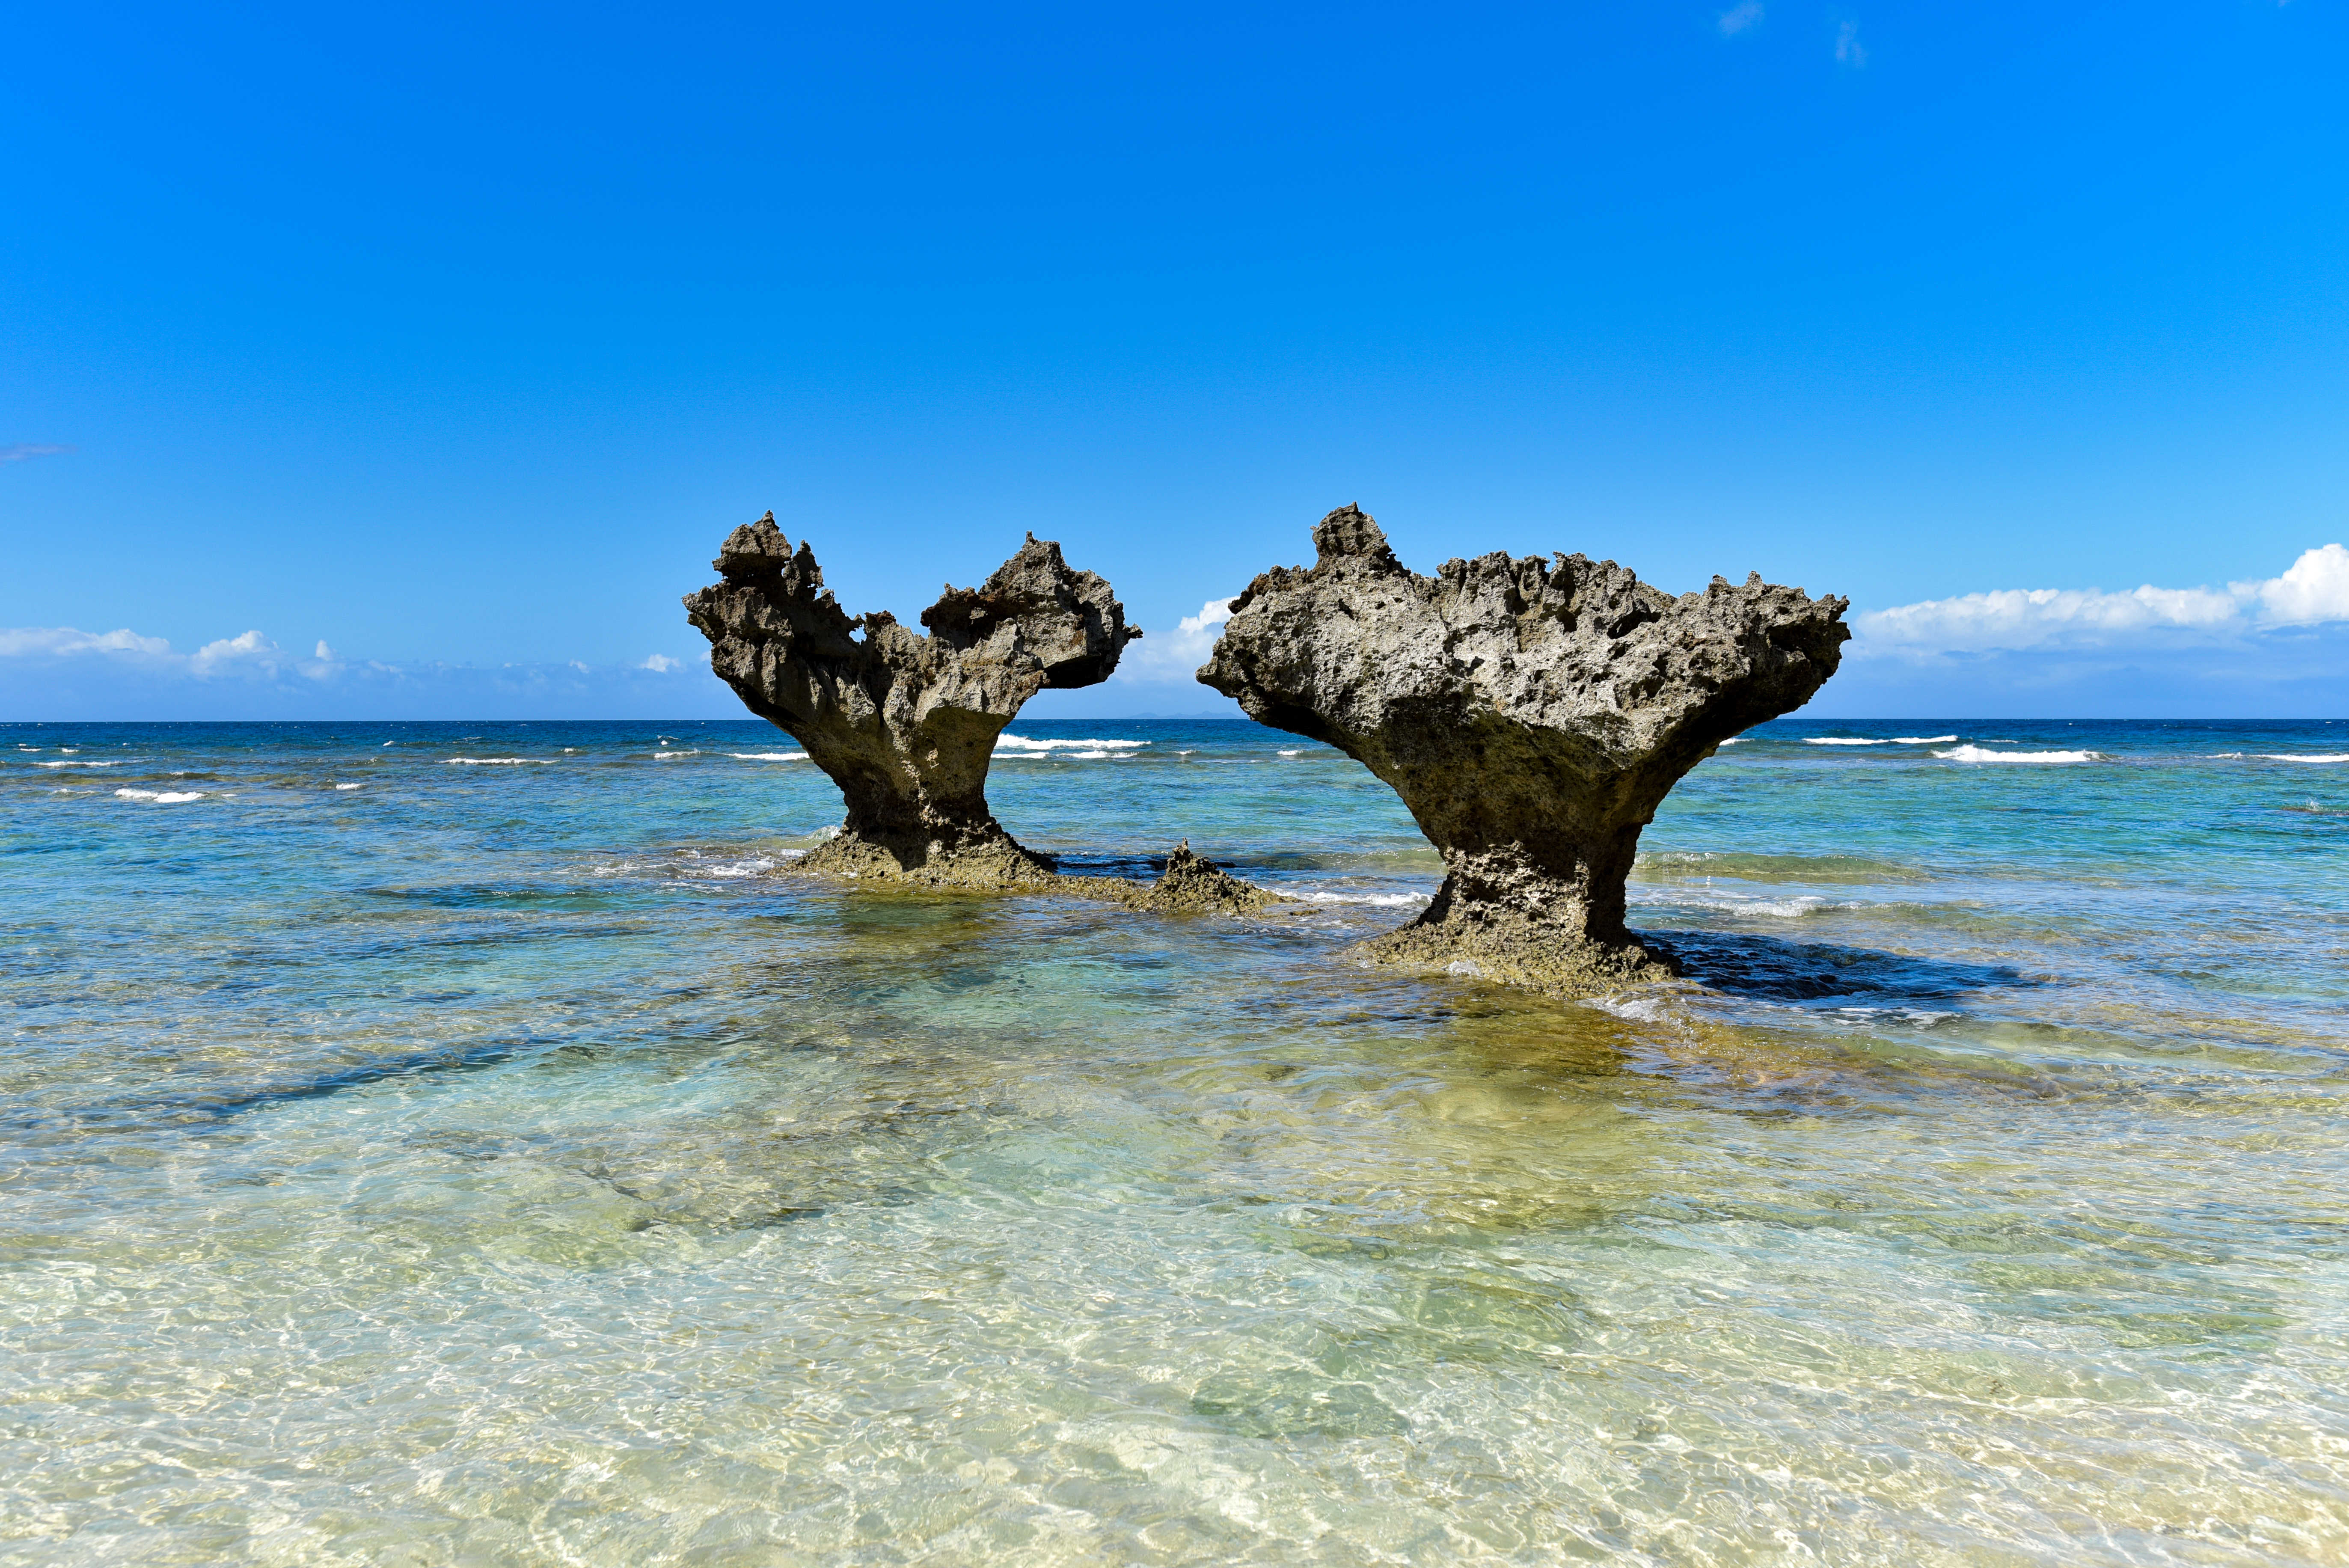
sea, body of water, rock, nature, ocean, beach, water, sky, coast, formation, azure, natural landscape, coastal and oceanic landforms, tropics, tree, shore, wave, vacation, caribbean, islet, bay, tourism, promontory, summer, cloud, island, bight, sand, landscape, geology, wind wave, cay, cape, stack, wood, horizon, skerry, natural arch